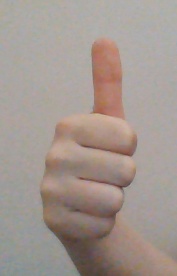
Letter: aleff